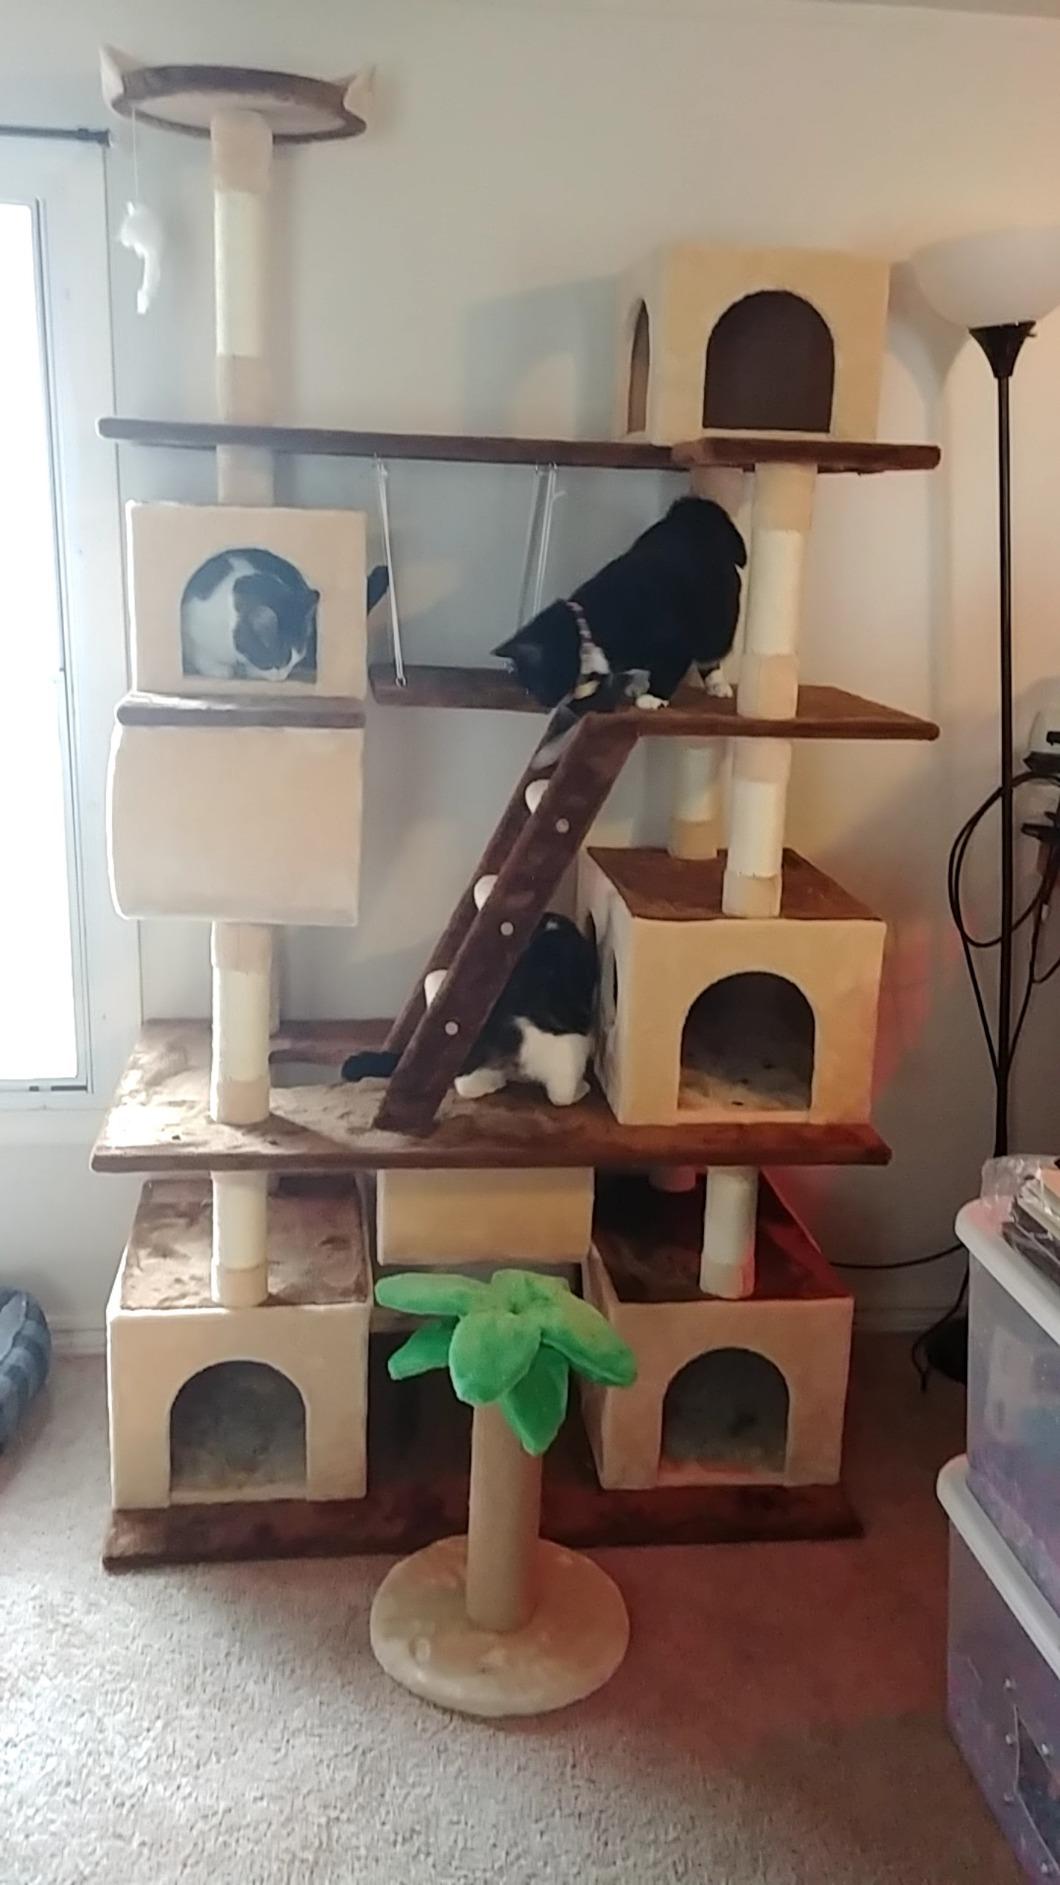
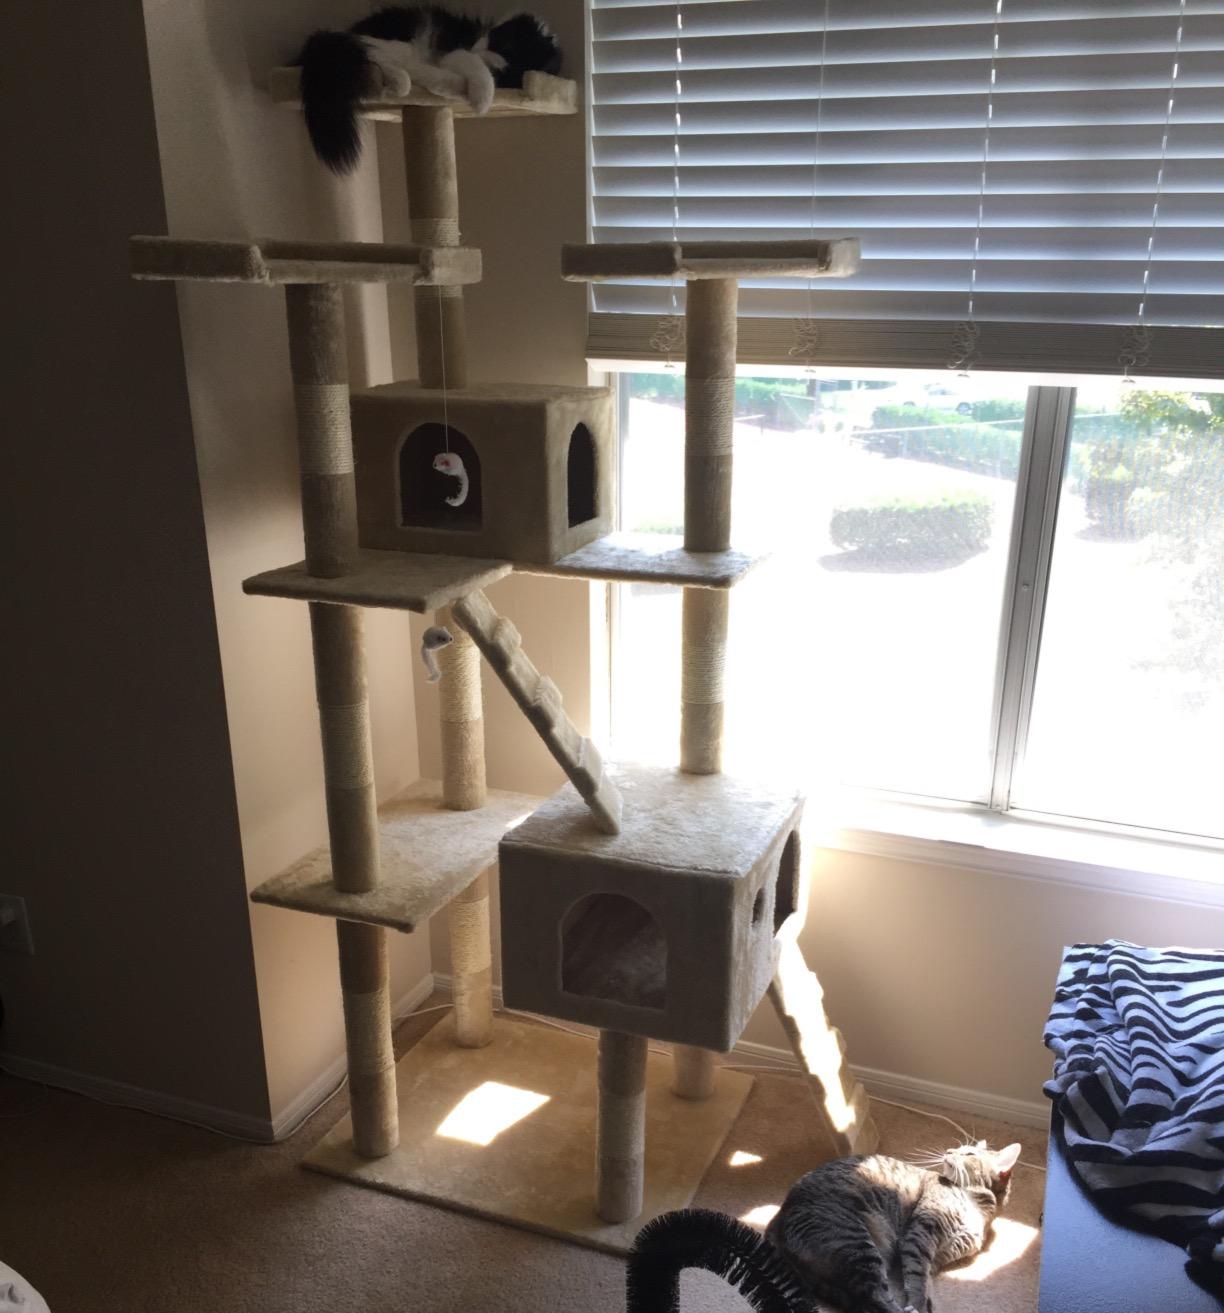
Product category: items_cat tree
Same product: no